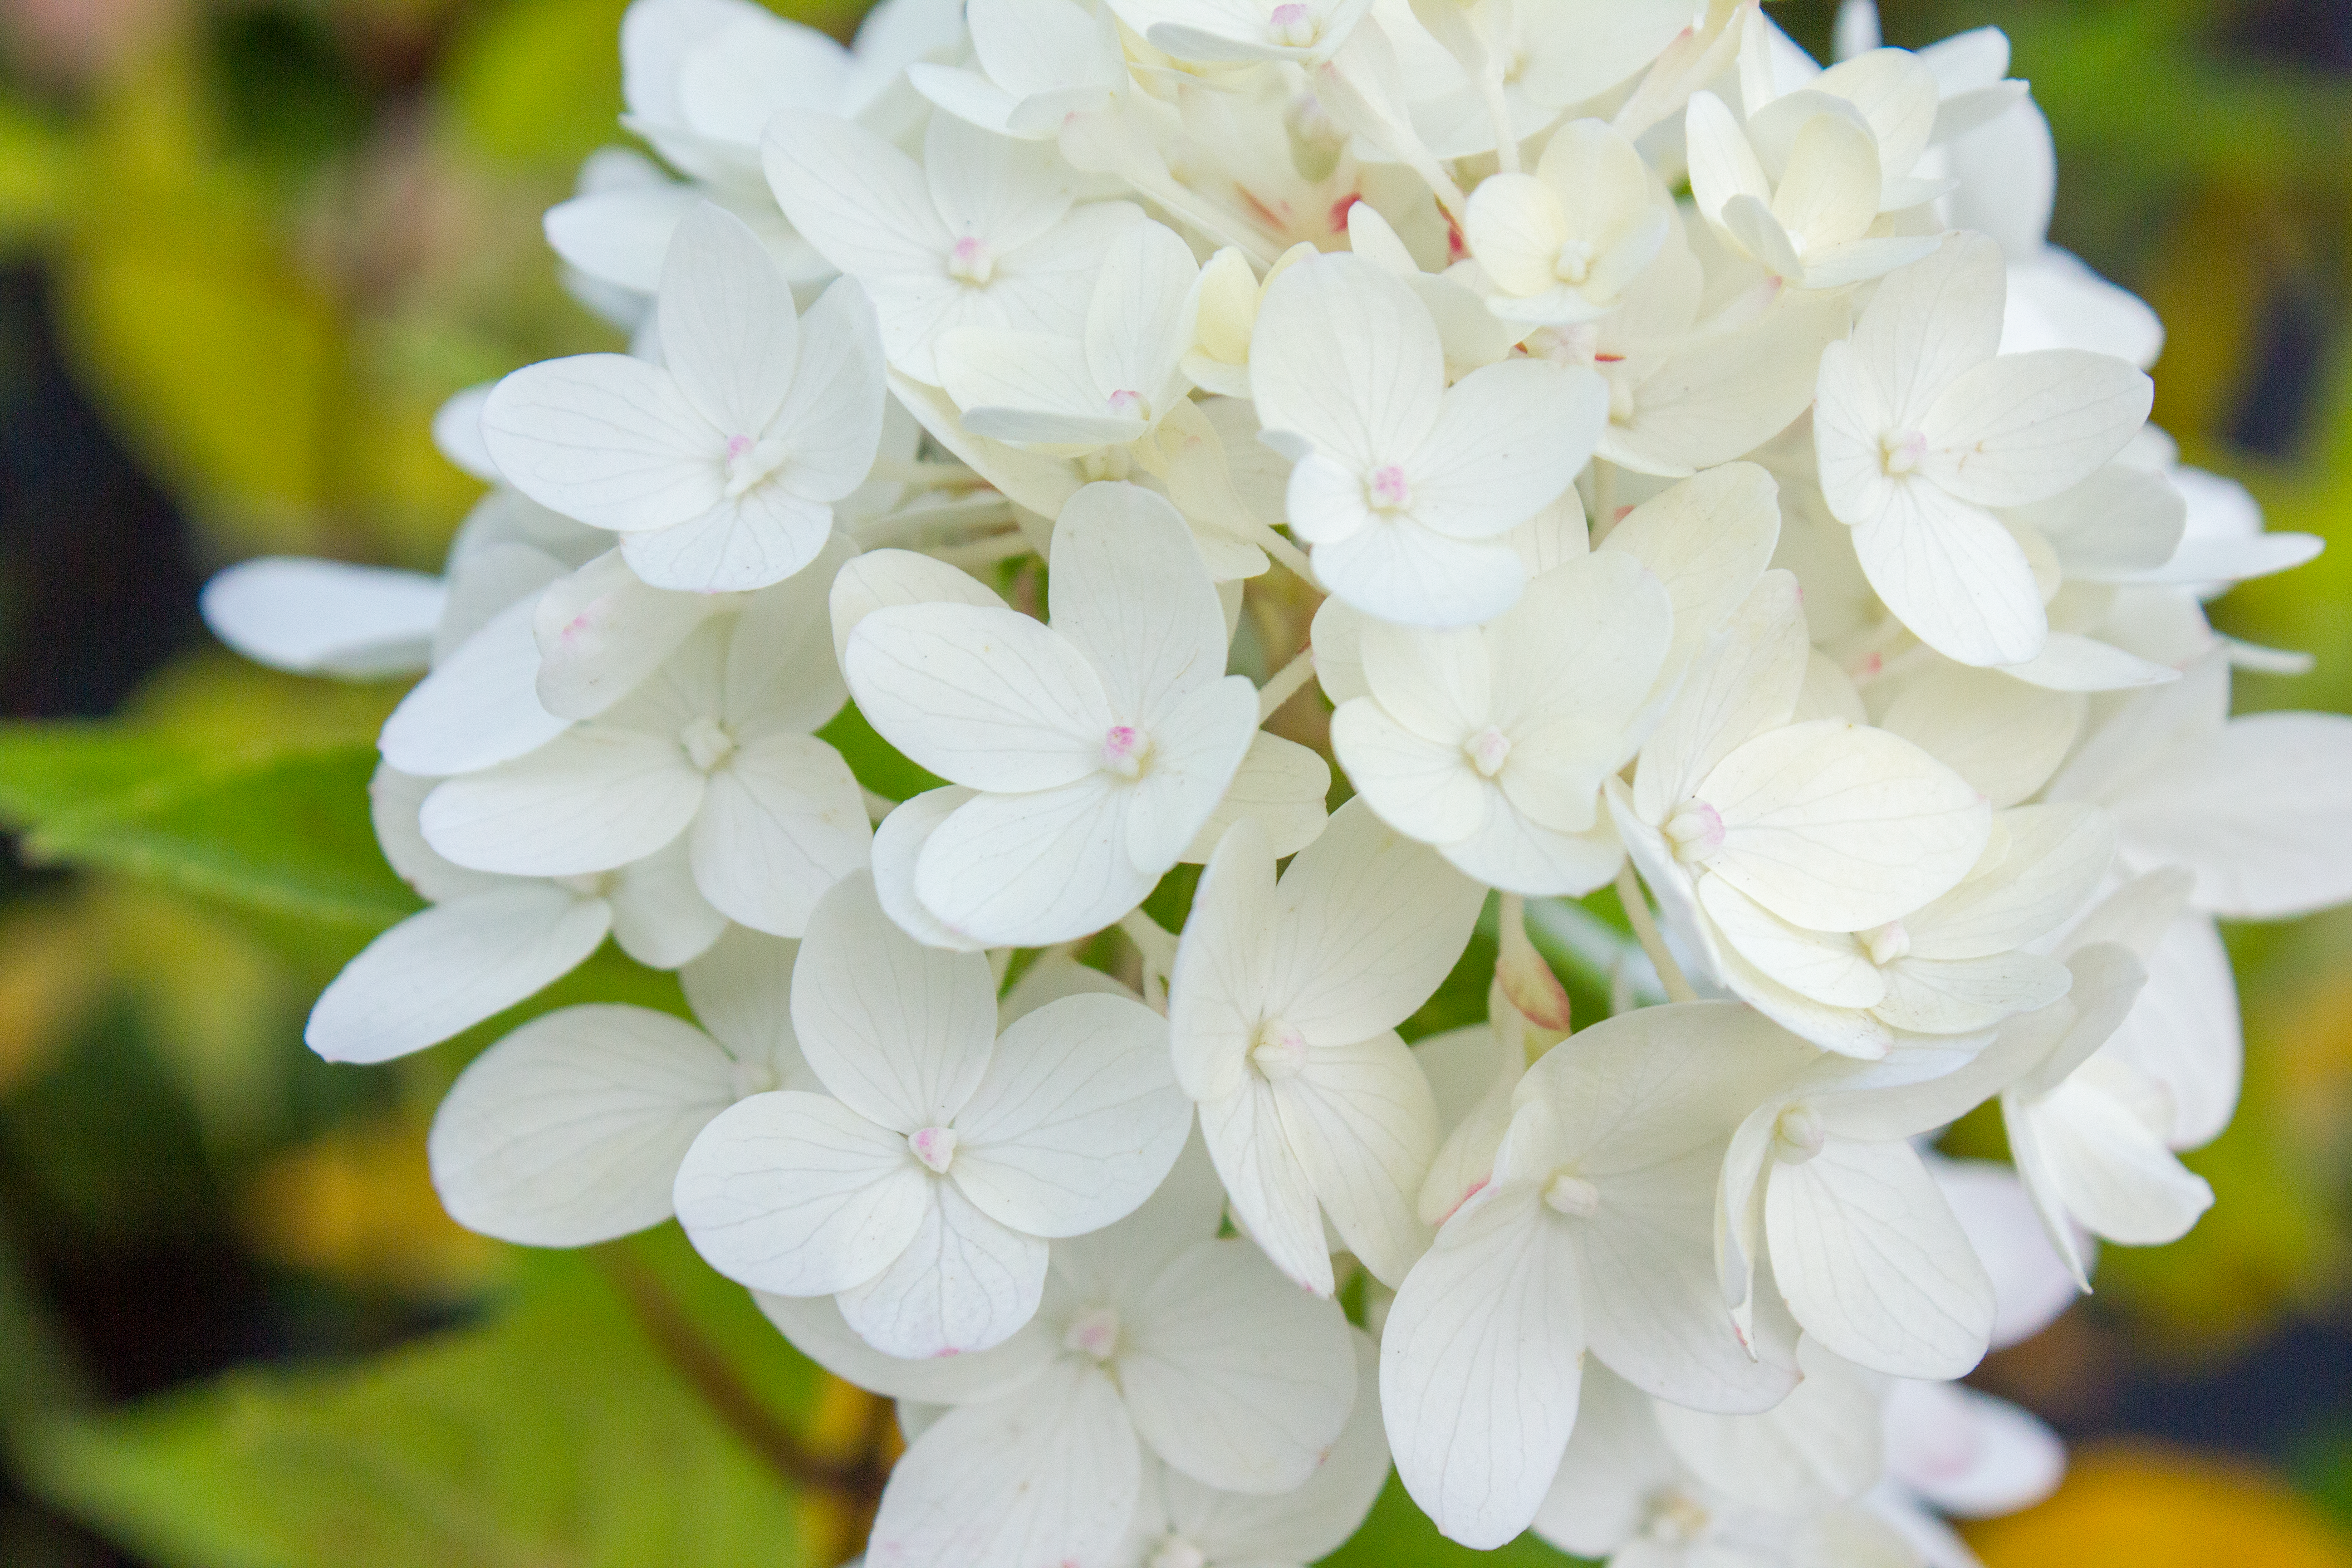
hydrangea, graffiti, flower, plant, petal, blossom, flowering plant, groundcover, close up, herbaceous plant, hydrangeaceae, cornales, viburnum, Pittosporaceae, moschatel family, buddleia